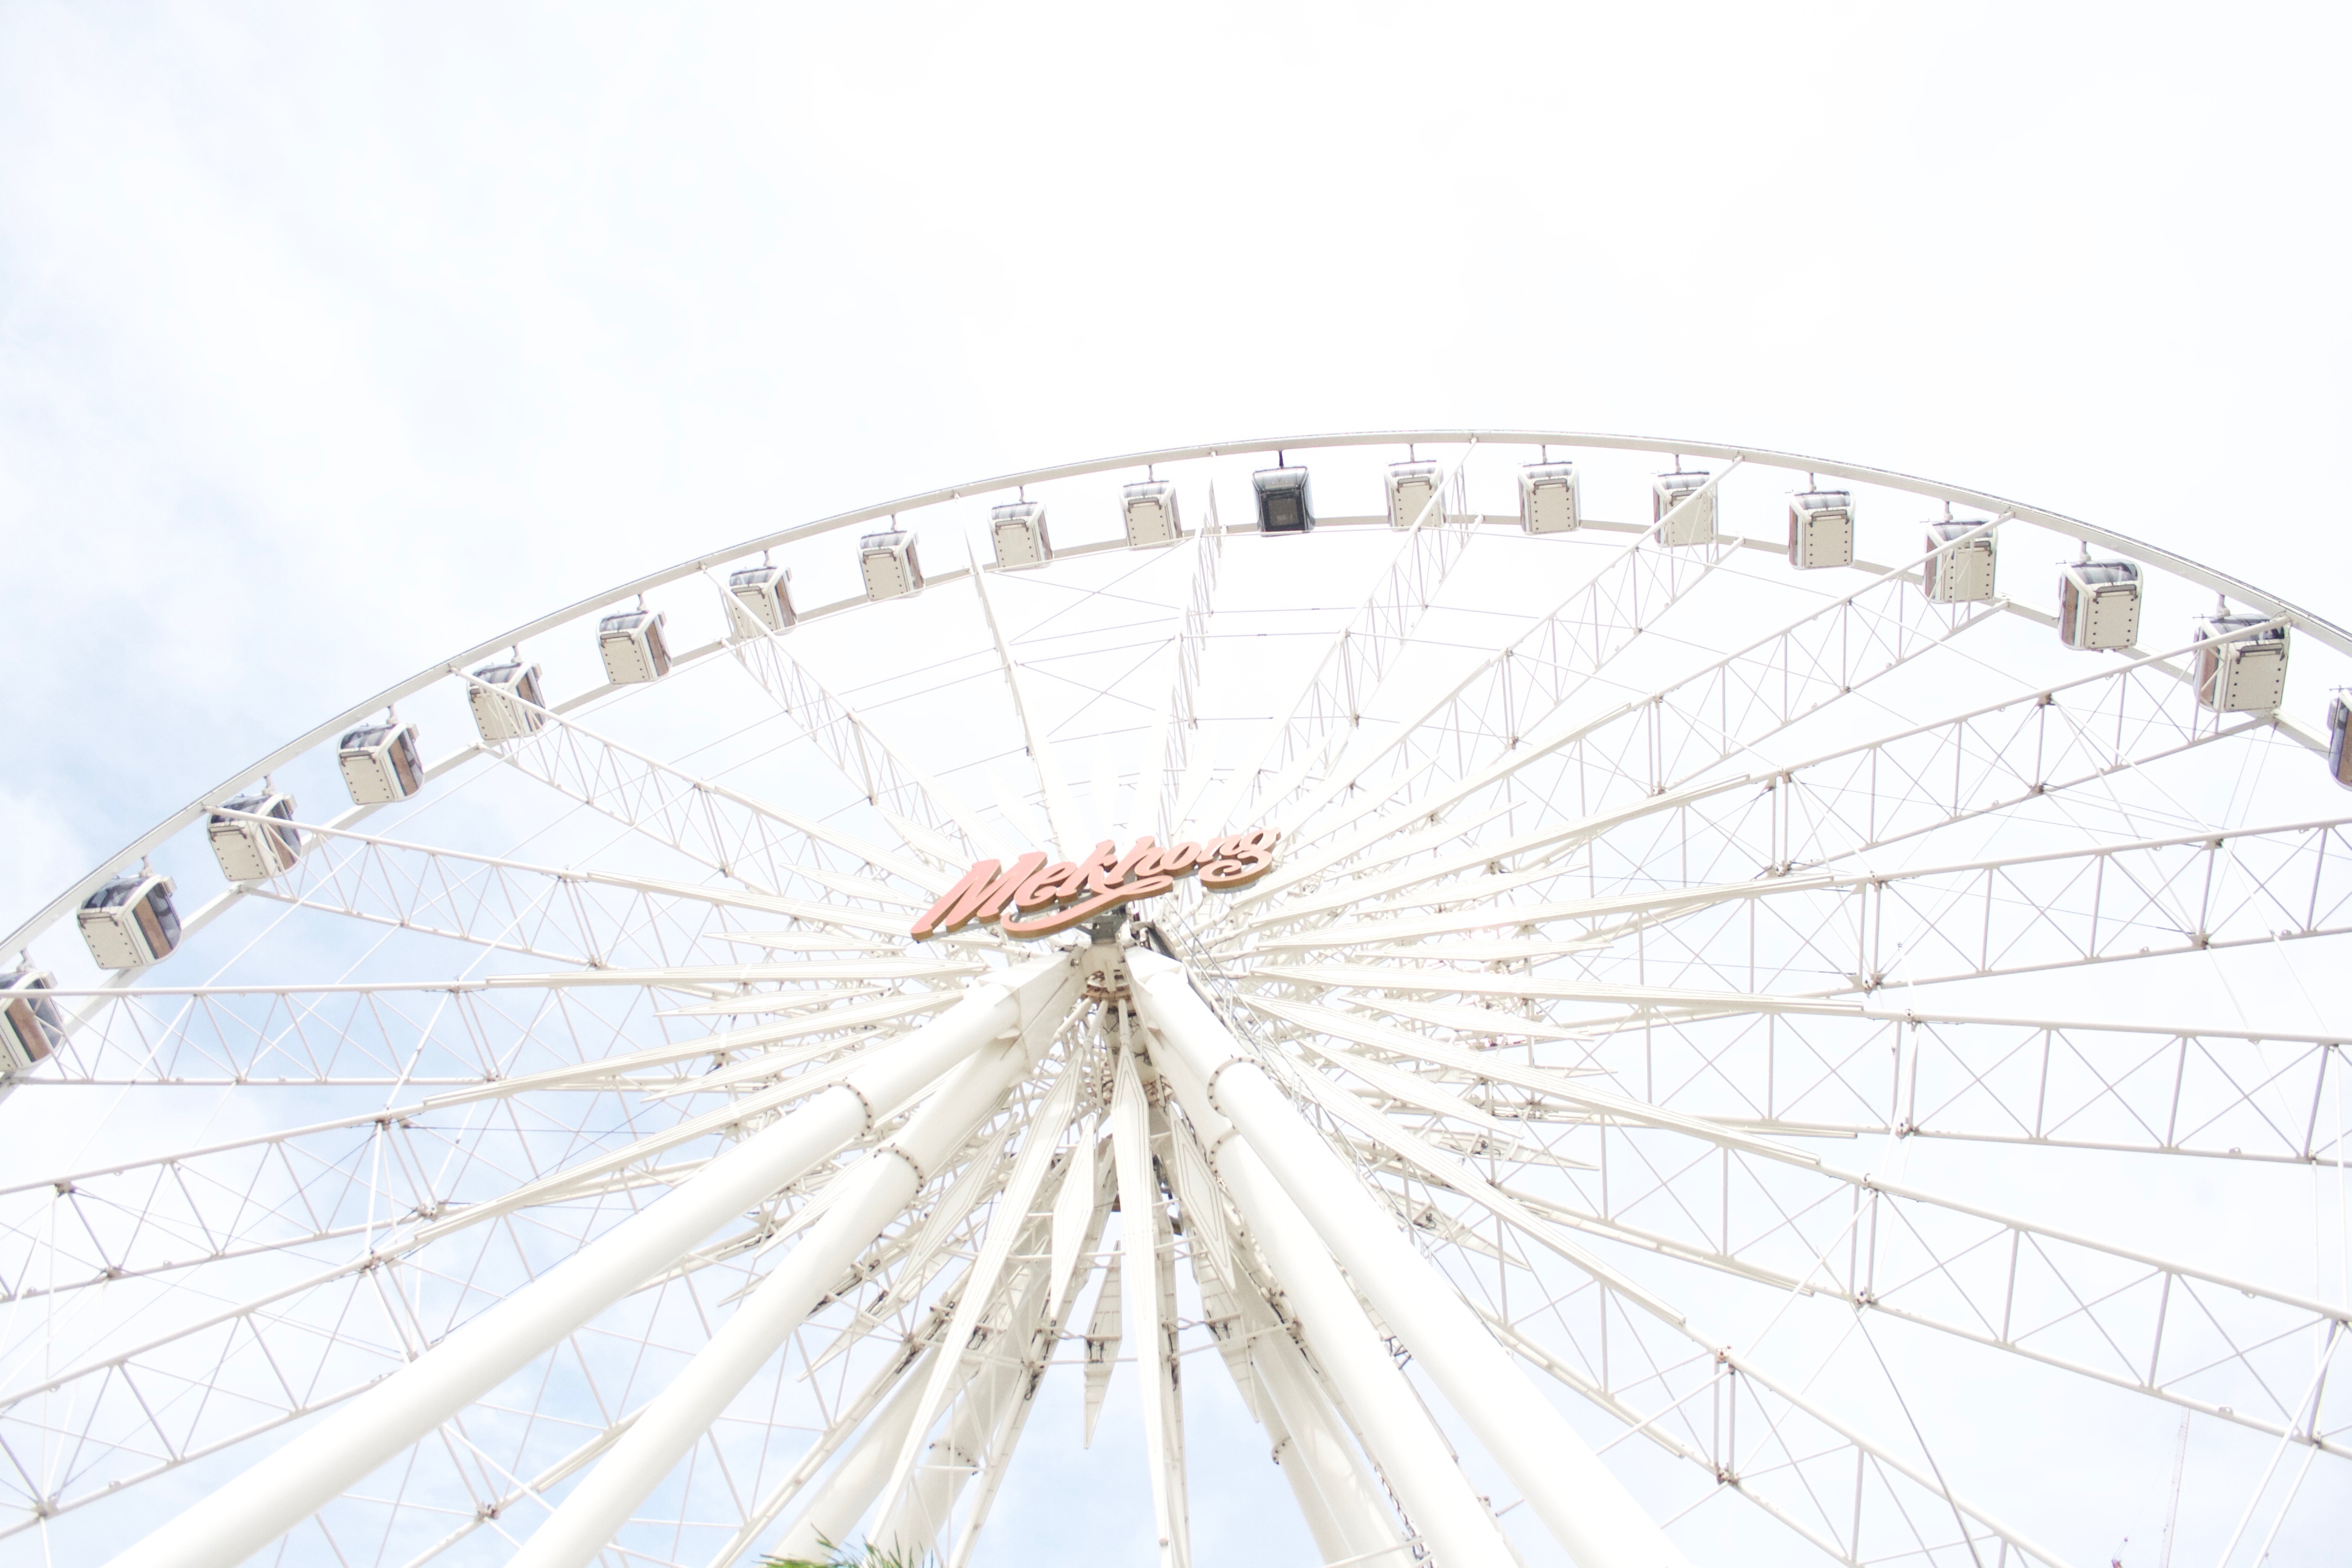
structure, wheel, recreation, ferris wheel, amusement park, tourist attraction, dome, bicycle wheel, amusement ride, outdoor recreation